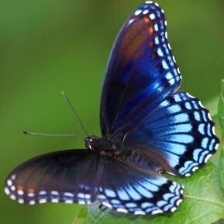
Species: RED SPOTTED PURPLE
Butterfly family (ImageNet category): admiral